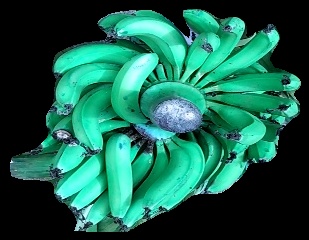
Variety: pachbale
Grade: grade3